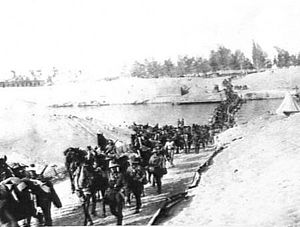
Jifjafa-angrebet
Mænd fra 9. Light Horse Regiment krydser Suez-kanalen
Jifjafa-angrebet var en langdistance forebyggende operation udført af en sammensat styrke fra det Britiske Imperium mod styrker fra det Osmanniske Rige ved Jifjafa brønden i Sinaiørkenen under Sinai og Palæstina-felttoget i 1. Verdenskrig.